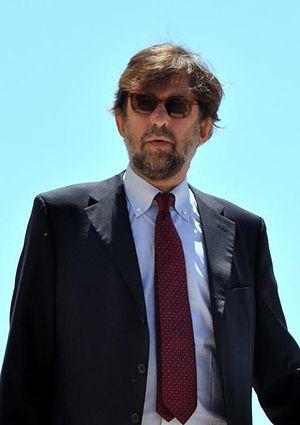
Nanni Moretti au festival de Cannes